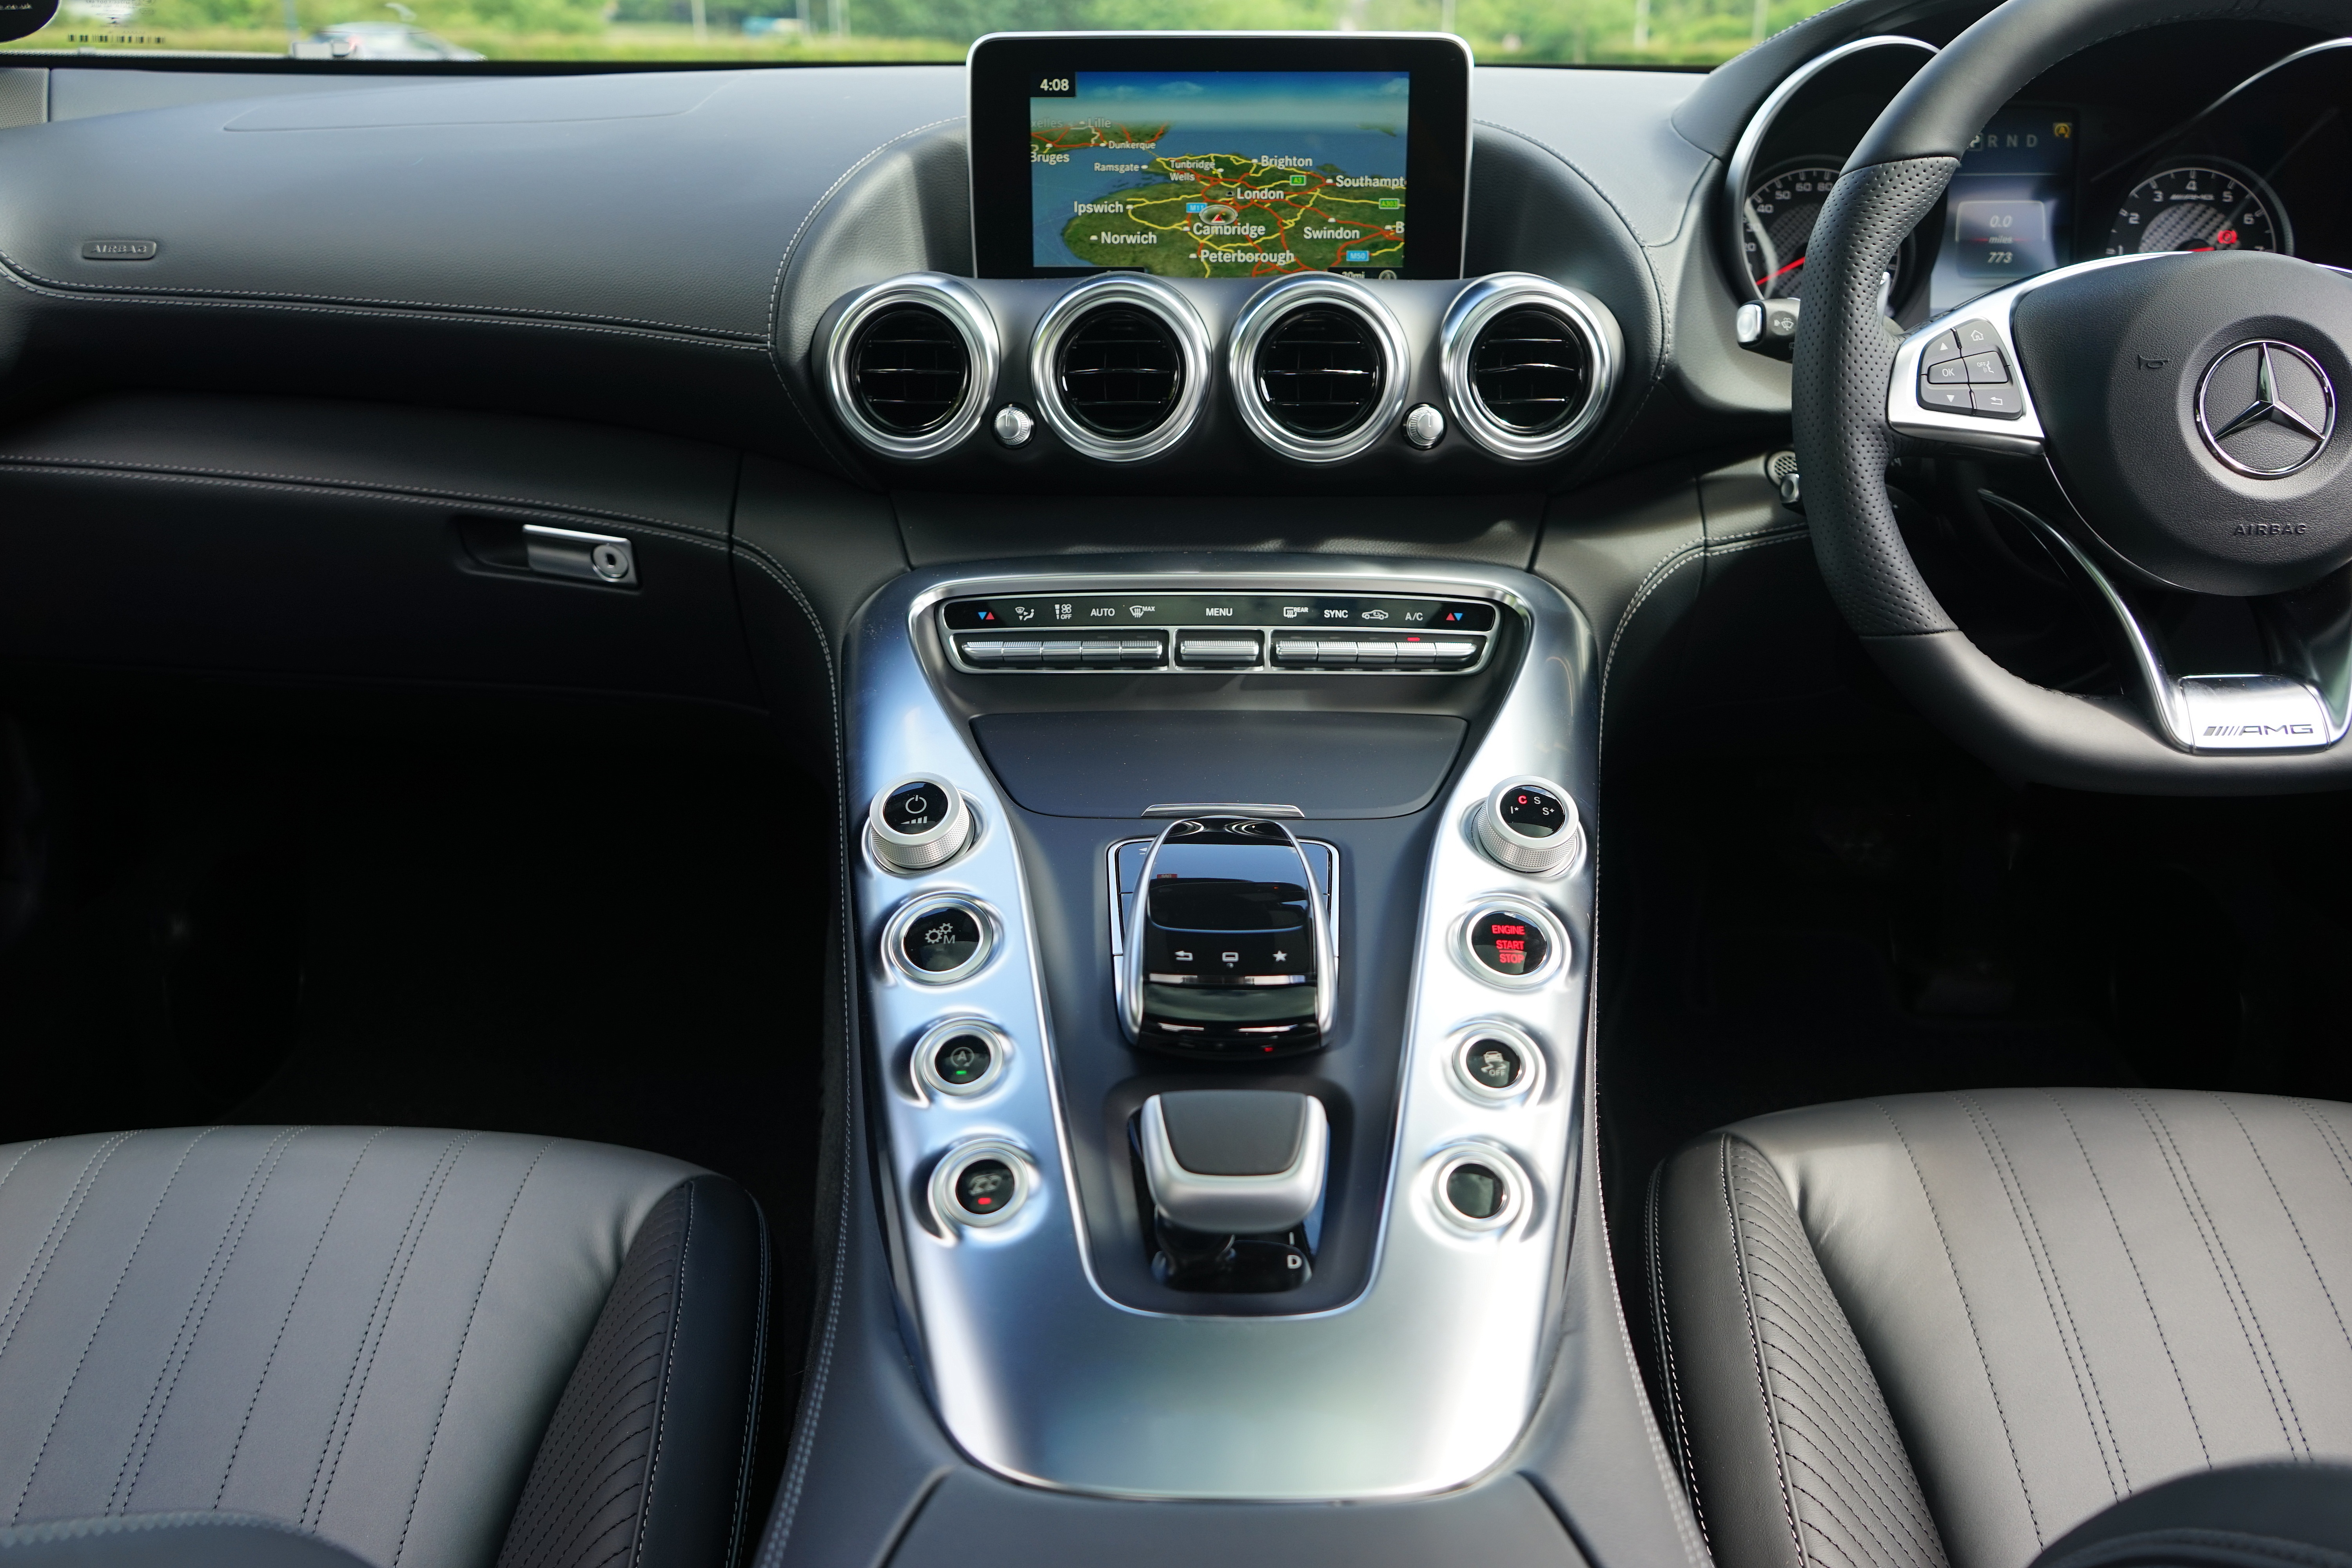
technology, car, automobile, interior, transport, vehicle, symbol, drive, auto, headlight, speed, modern, emblem, automotive, sports car, headlamp, race, supercar, power, luxury, design, logo, motor, style, mercedes, edition, fast, badge, mercedes benz, benz, stunning, sport utility vehicle, limited, land vehicle, amg gt, gts, formula one, lewis hamilton, automobile make, automotive exterior, compact car, luxury vehicle, family car, executive car, crossover suv, mercedes benz a class, peugeot 308